John the Baptist

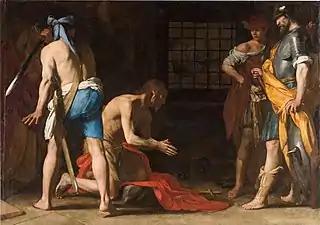
"Beheading of St John the Baptist" by Massimo Stanzione, 1635

Jesus comes to John, and is baptized by him in the river Jordan. The account describes how, as he emerges from the water, Jesus sees the heavens open and the Holy Spirit descends on him "like a dove", and he hears a voice from heaven that says, "You are my Son, the Beloved; with you I am well pleased".